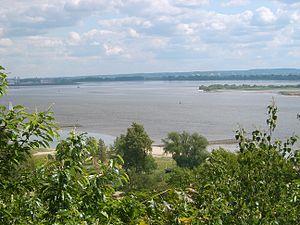
Cet article recense les zones humides d'Allemagne concernées par la convention de Ramsar.